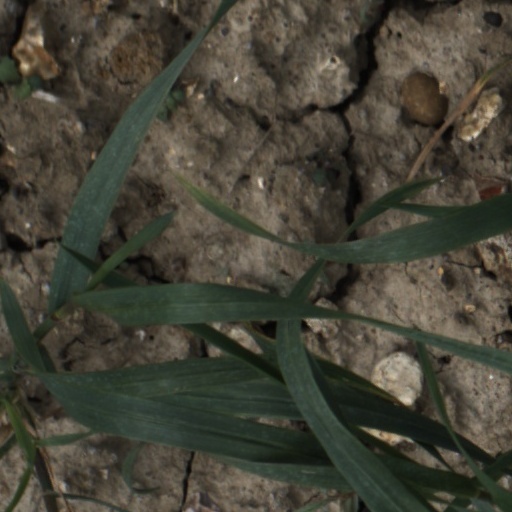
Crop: wheat